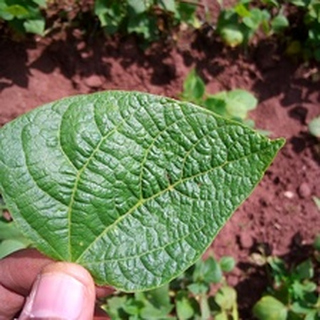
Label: healthy_bean